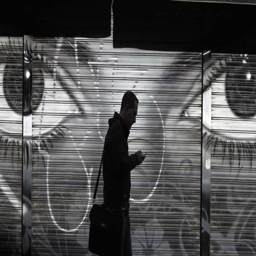
a man looks at his cellphone as he walks on thursday after allegations emerged that country was a target for surveillance by industry .